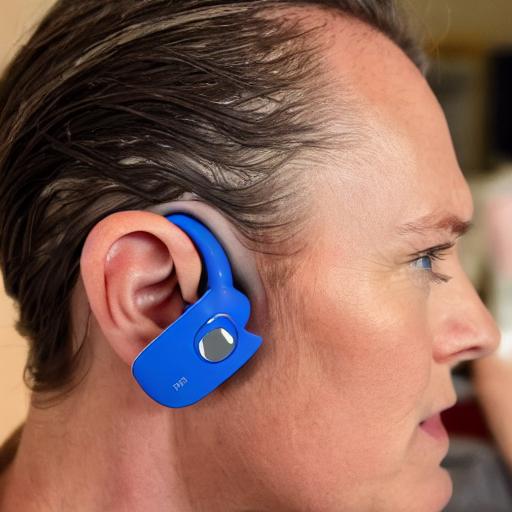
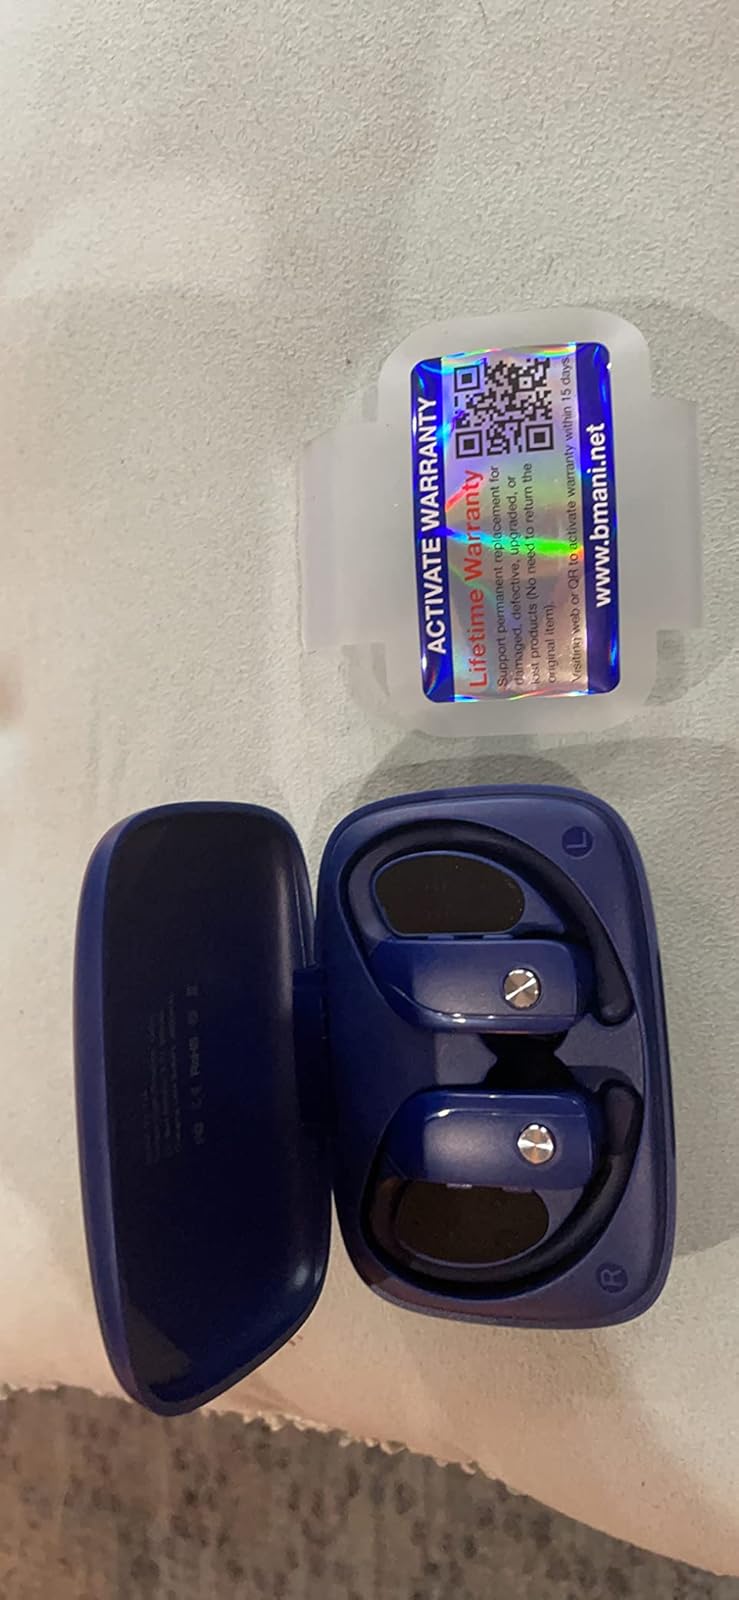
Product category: earbuds
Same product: no